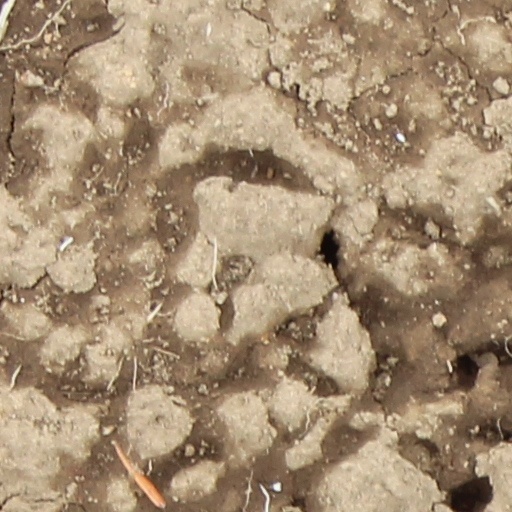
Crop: wheat